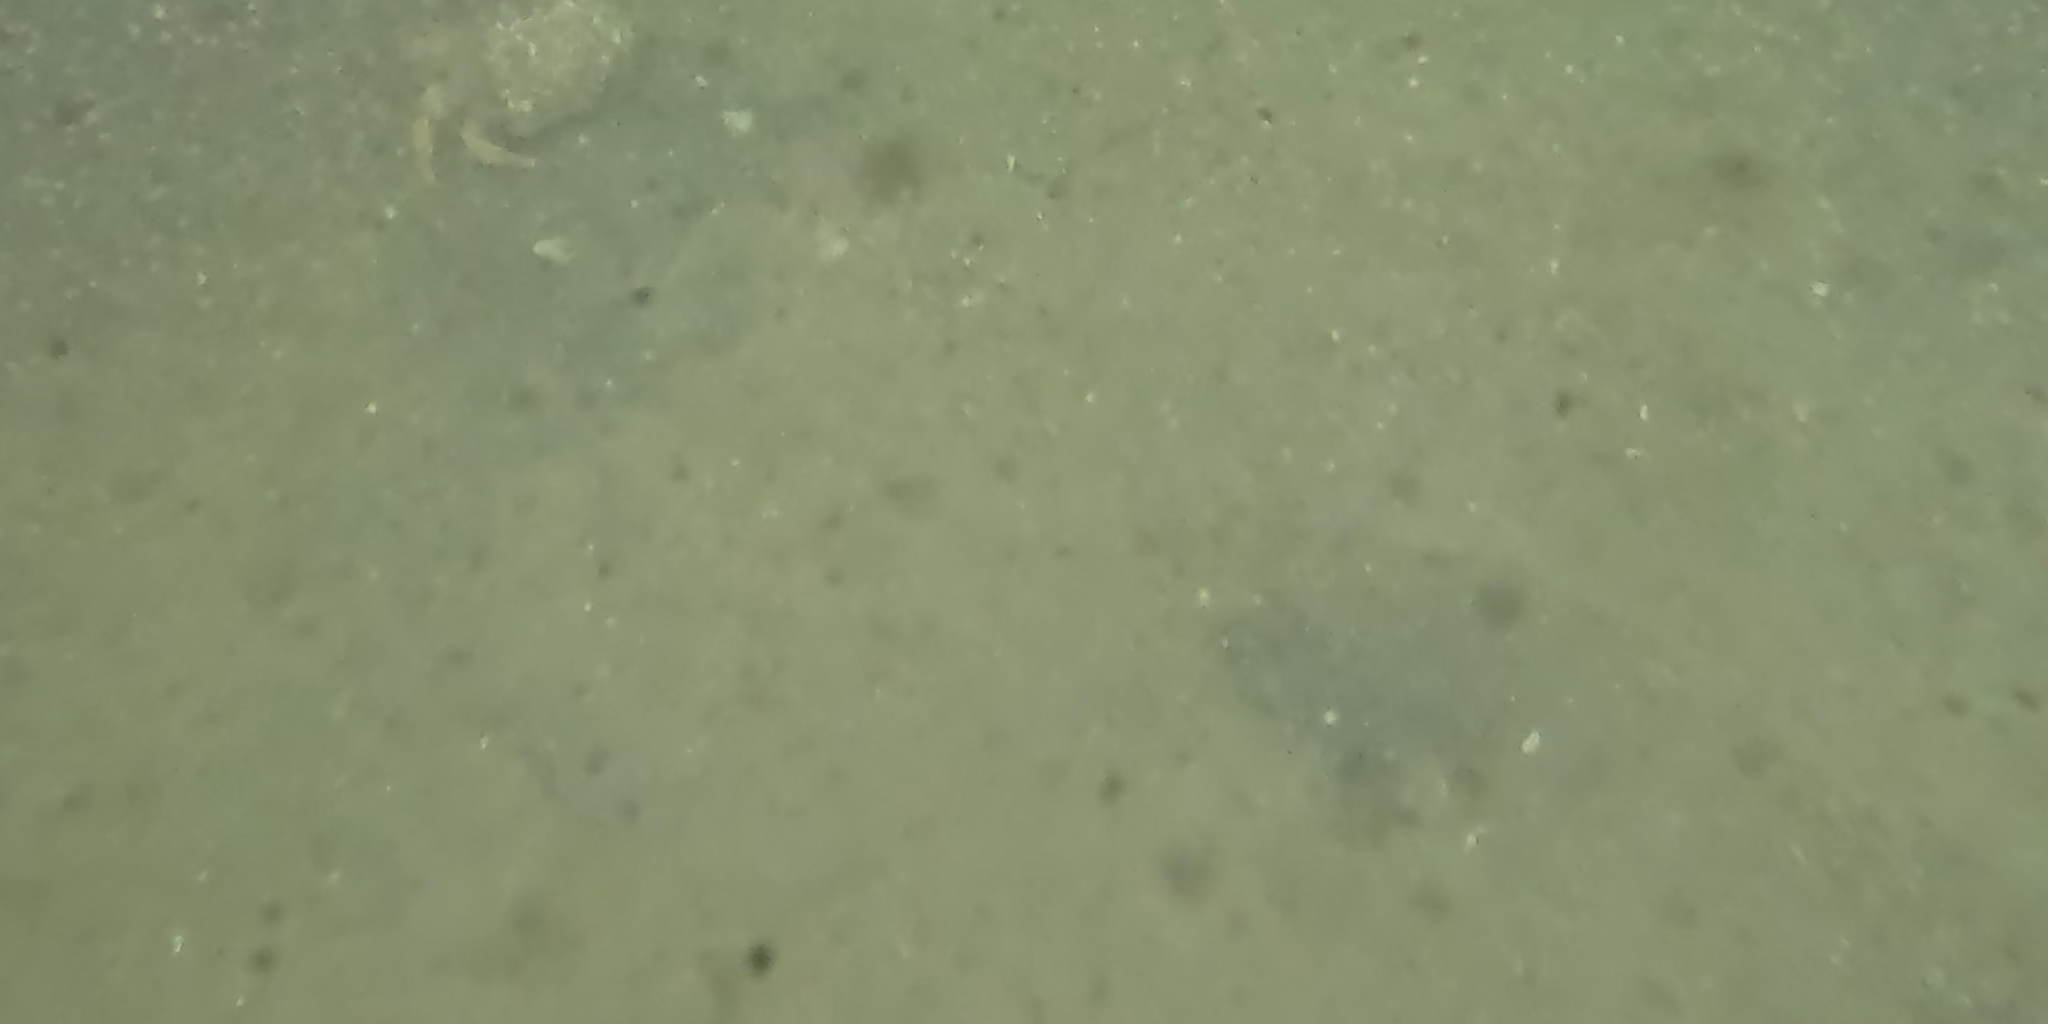
Seabed habitat: sand